Pennybacker Bridge

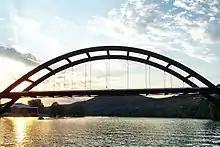
Pennybacker Bridge from the water

The 600 short tons (544,311 kg) of steel for the bridge were produced in Japan. The bridge structures were fabricated in Ulsan, Korea by Hyundai Heavy Industries. The steel structures were shipped on the Jundale freighter to the Port of Houston and then trucked to the bridge site. The bridge was erected by Bristol Steel of Bristol, Virginia. The roadway surface is built from of concrete. The finish was sandblasted to ensure even weathering for an amber patina. The construction was coordinated by Clearwater Constructors (Hensel Phelps) of Denver, Colorado. Ed Westall was the project coordinator, Buddy Johnson was the project supervisor and David W. McDonnold was the bridge designing engineer. The bridge cost US$10 million to build.